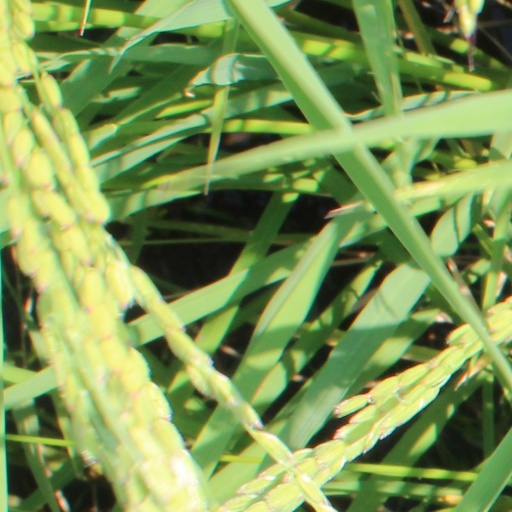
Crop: rice